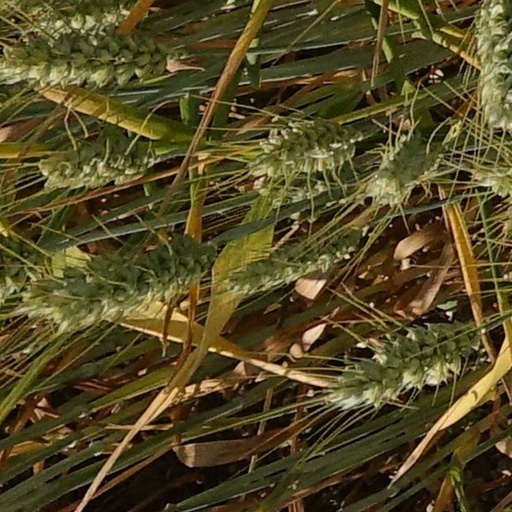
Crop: wheat